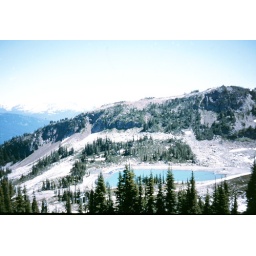
A far away view of a mountain lake in Whistler, British Columbia